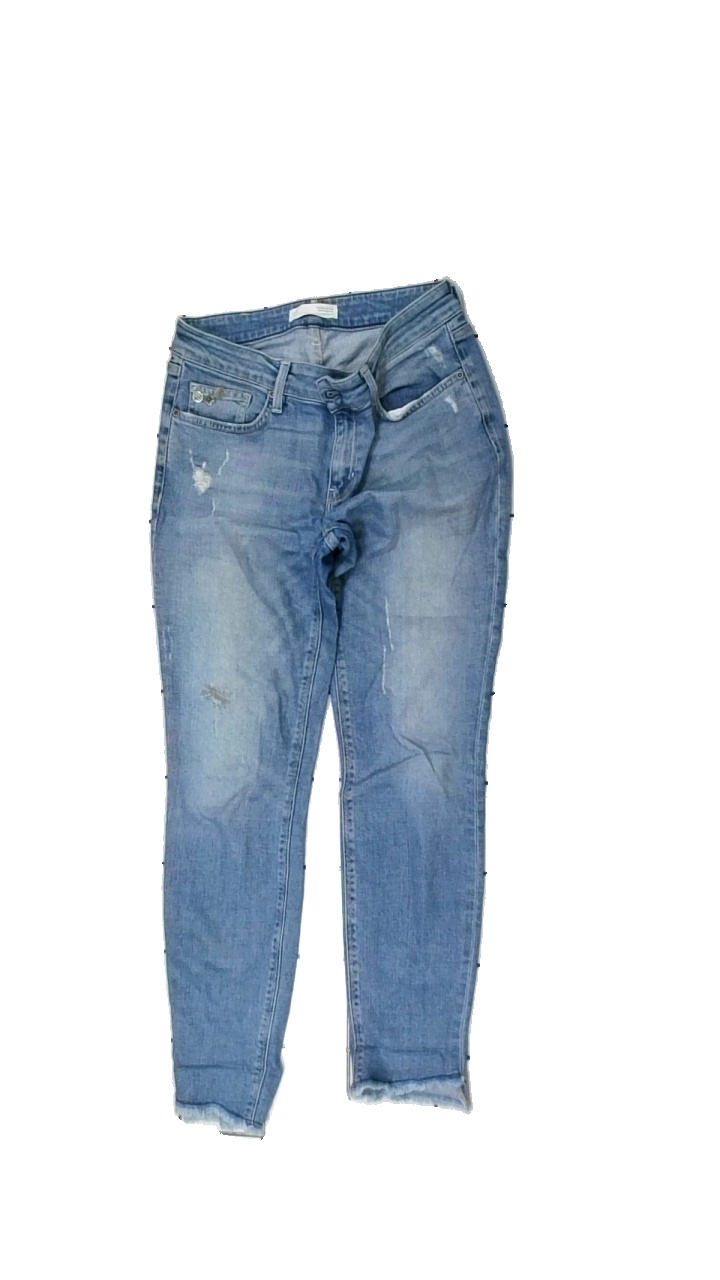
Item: Jeans (Ladies)
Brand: Odd Molly
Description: blå jeans, hål som försökts lagats
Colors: Blue
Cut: Regular
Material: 100% cotton
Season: All
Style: Denim
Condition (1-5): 4
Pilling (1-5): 4
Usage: Reuse
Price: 50-100